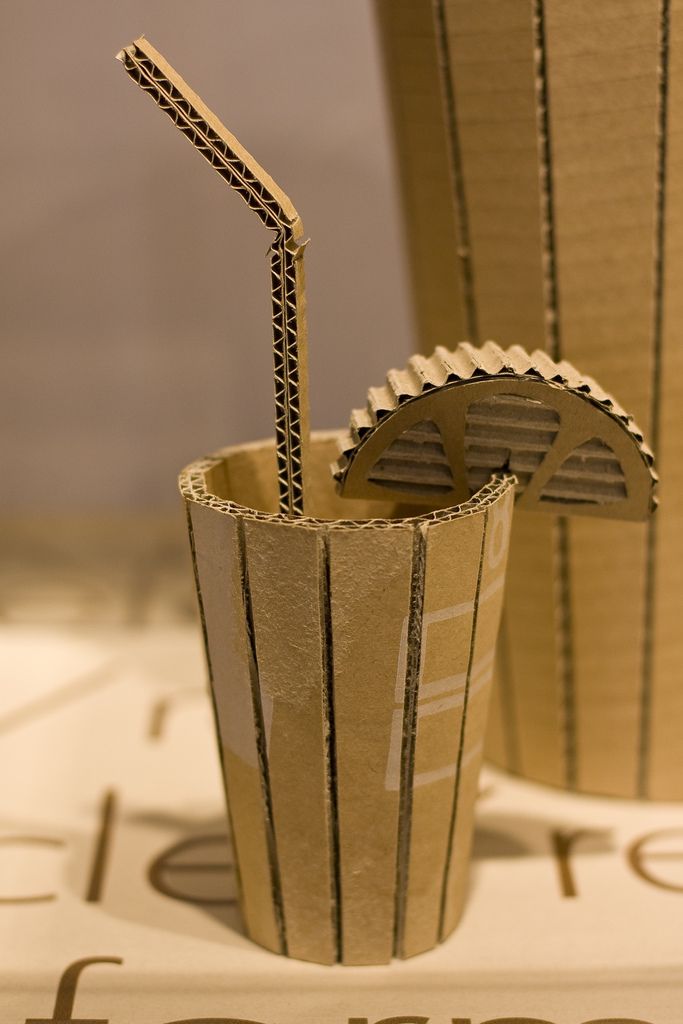
Label: cardboard